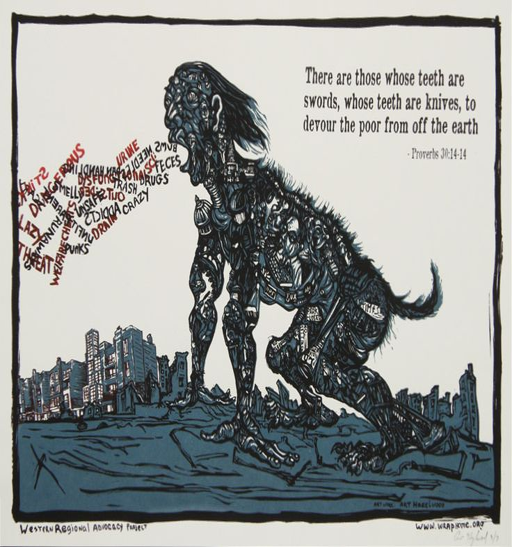
the print of the day !